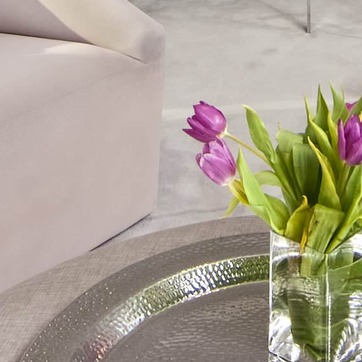
Material: carpet